Kreisker chapel

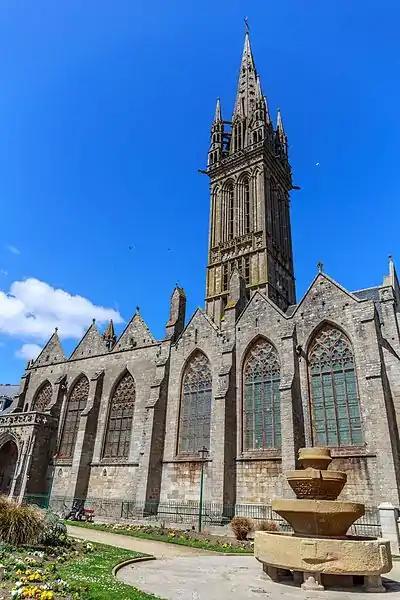
View of the monumental granite vase in front of the south façade of the Kreisker chapel

This dramatic sculpture of Jesus Christ awaiting crucifixion (French: "Christ aux liens"), his hands tied and his body bloodied from the beating he had sustained, dates to the 16th century. The statue is carved from wood and polychromed.